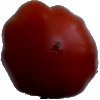
Label: Tomato Heart 1